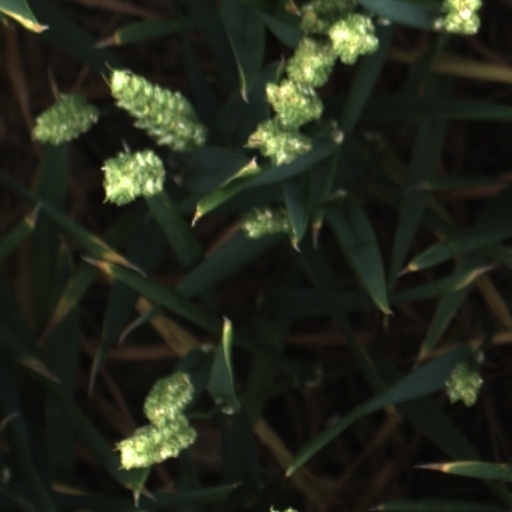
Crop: wheat